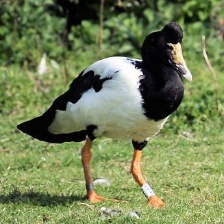
Species: MAGPIE GOOSE
Scientific name: ANSERANAS SEMIPALMATA
ImageNet parent category: goose